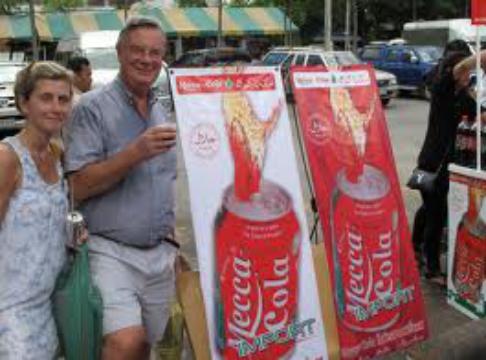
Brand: Mecca Cola
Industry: Food